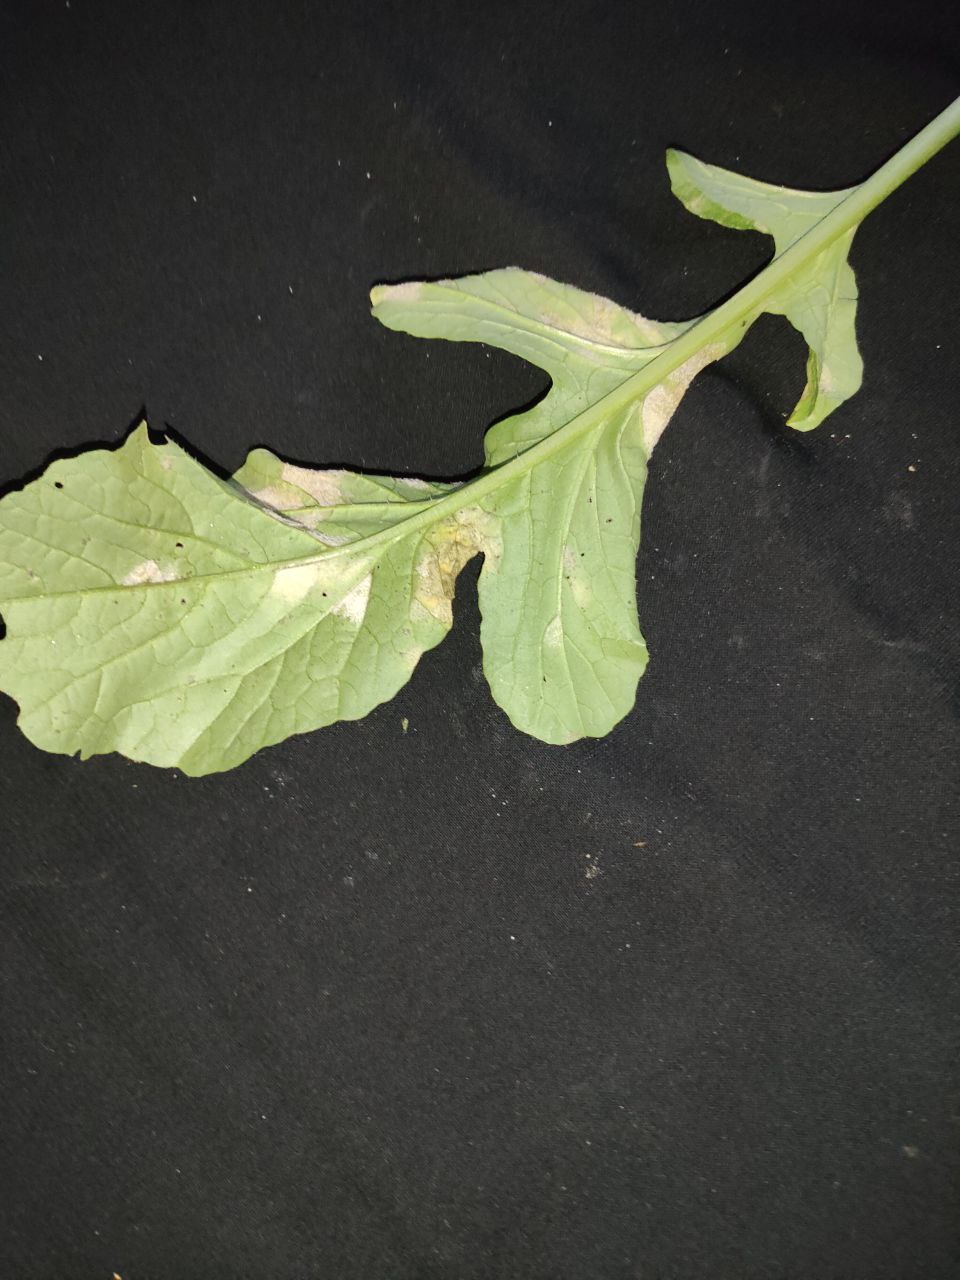
Label: Mosaic virus